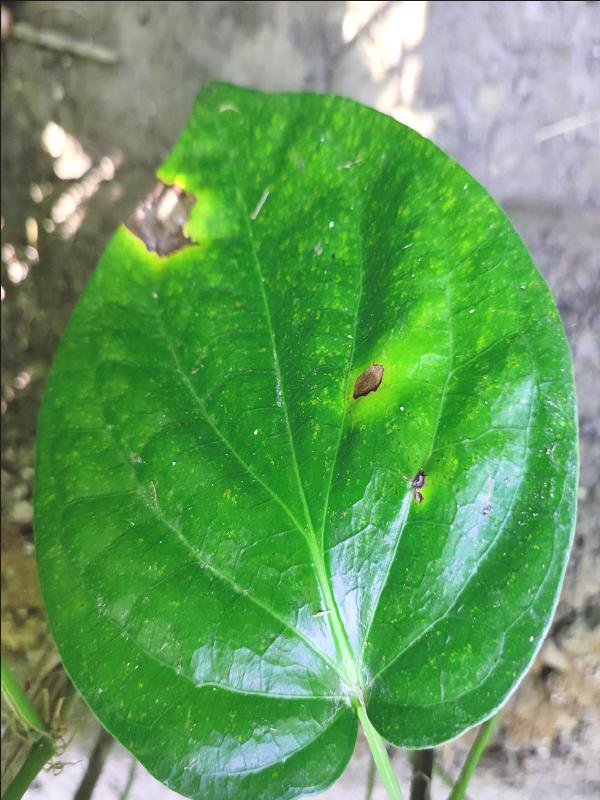
Label: Bacterial_Leaf_Disease